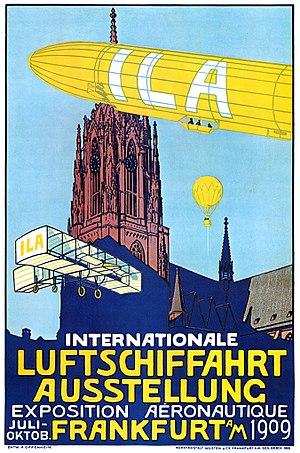
Paul Frederick Gans – Paul von Gans à partir de 1912, suite à l'anoblissement de son père – est chimiste, inventeur et mécène allemand. Passionné de mécanique, il est également un pionnier de l'automobile et de l'aviation devenant tour à tour aéronaute ou pilote de course. Il sera un personnage-clé derrière la toute première Exposition internationale de dirigeables de 1909 à Francfort. Il fondera également l'école de vol bavaroise d'Oberwiesenfeld, près de Munich, et tentera d'organiser la Deutschen Transatlantischen Flugexpedition, une traversée transatlantique en dirigeable.